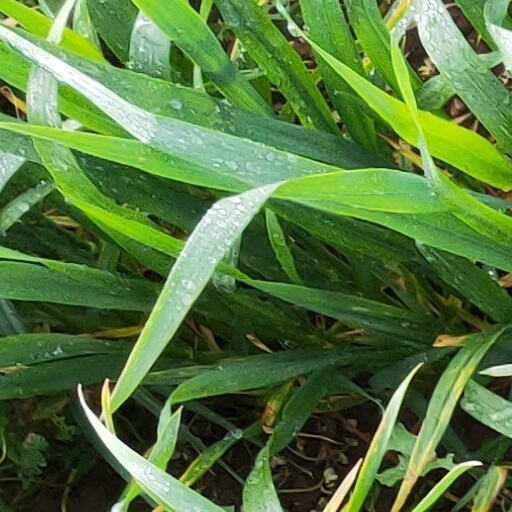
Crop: wheat